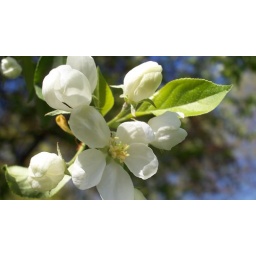
Not sure what kind of tree it is, but it sure is pretty when it flowers in the spring.